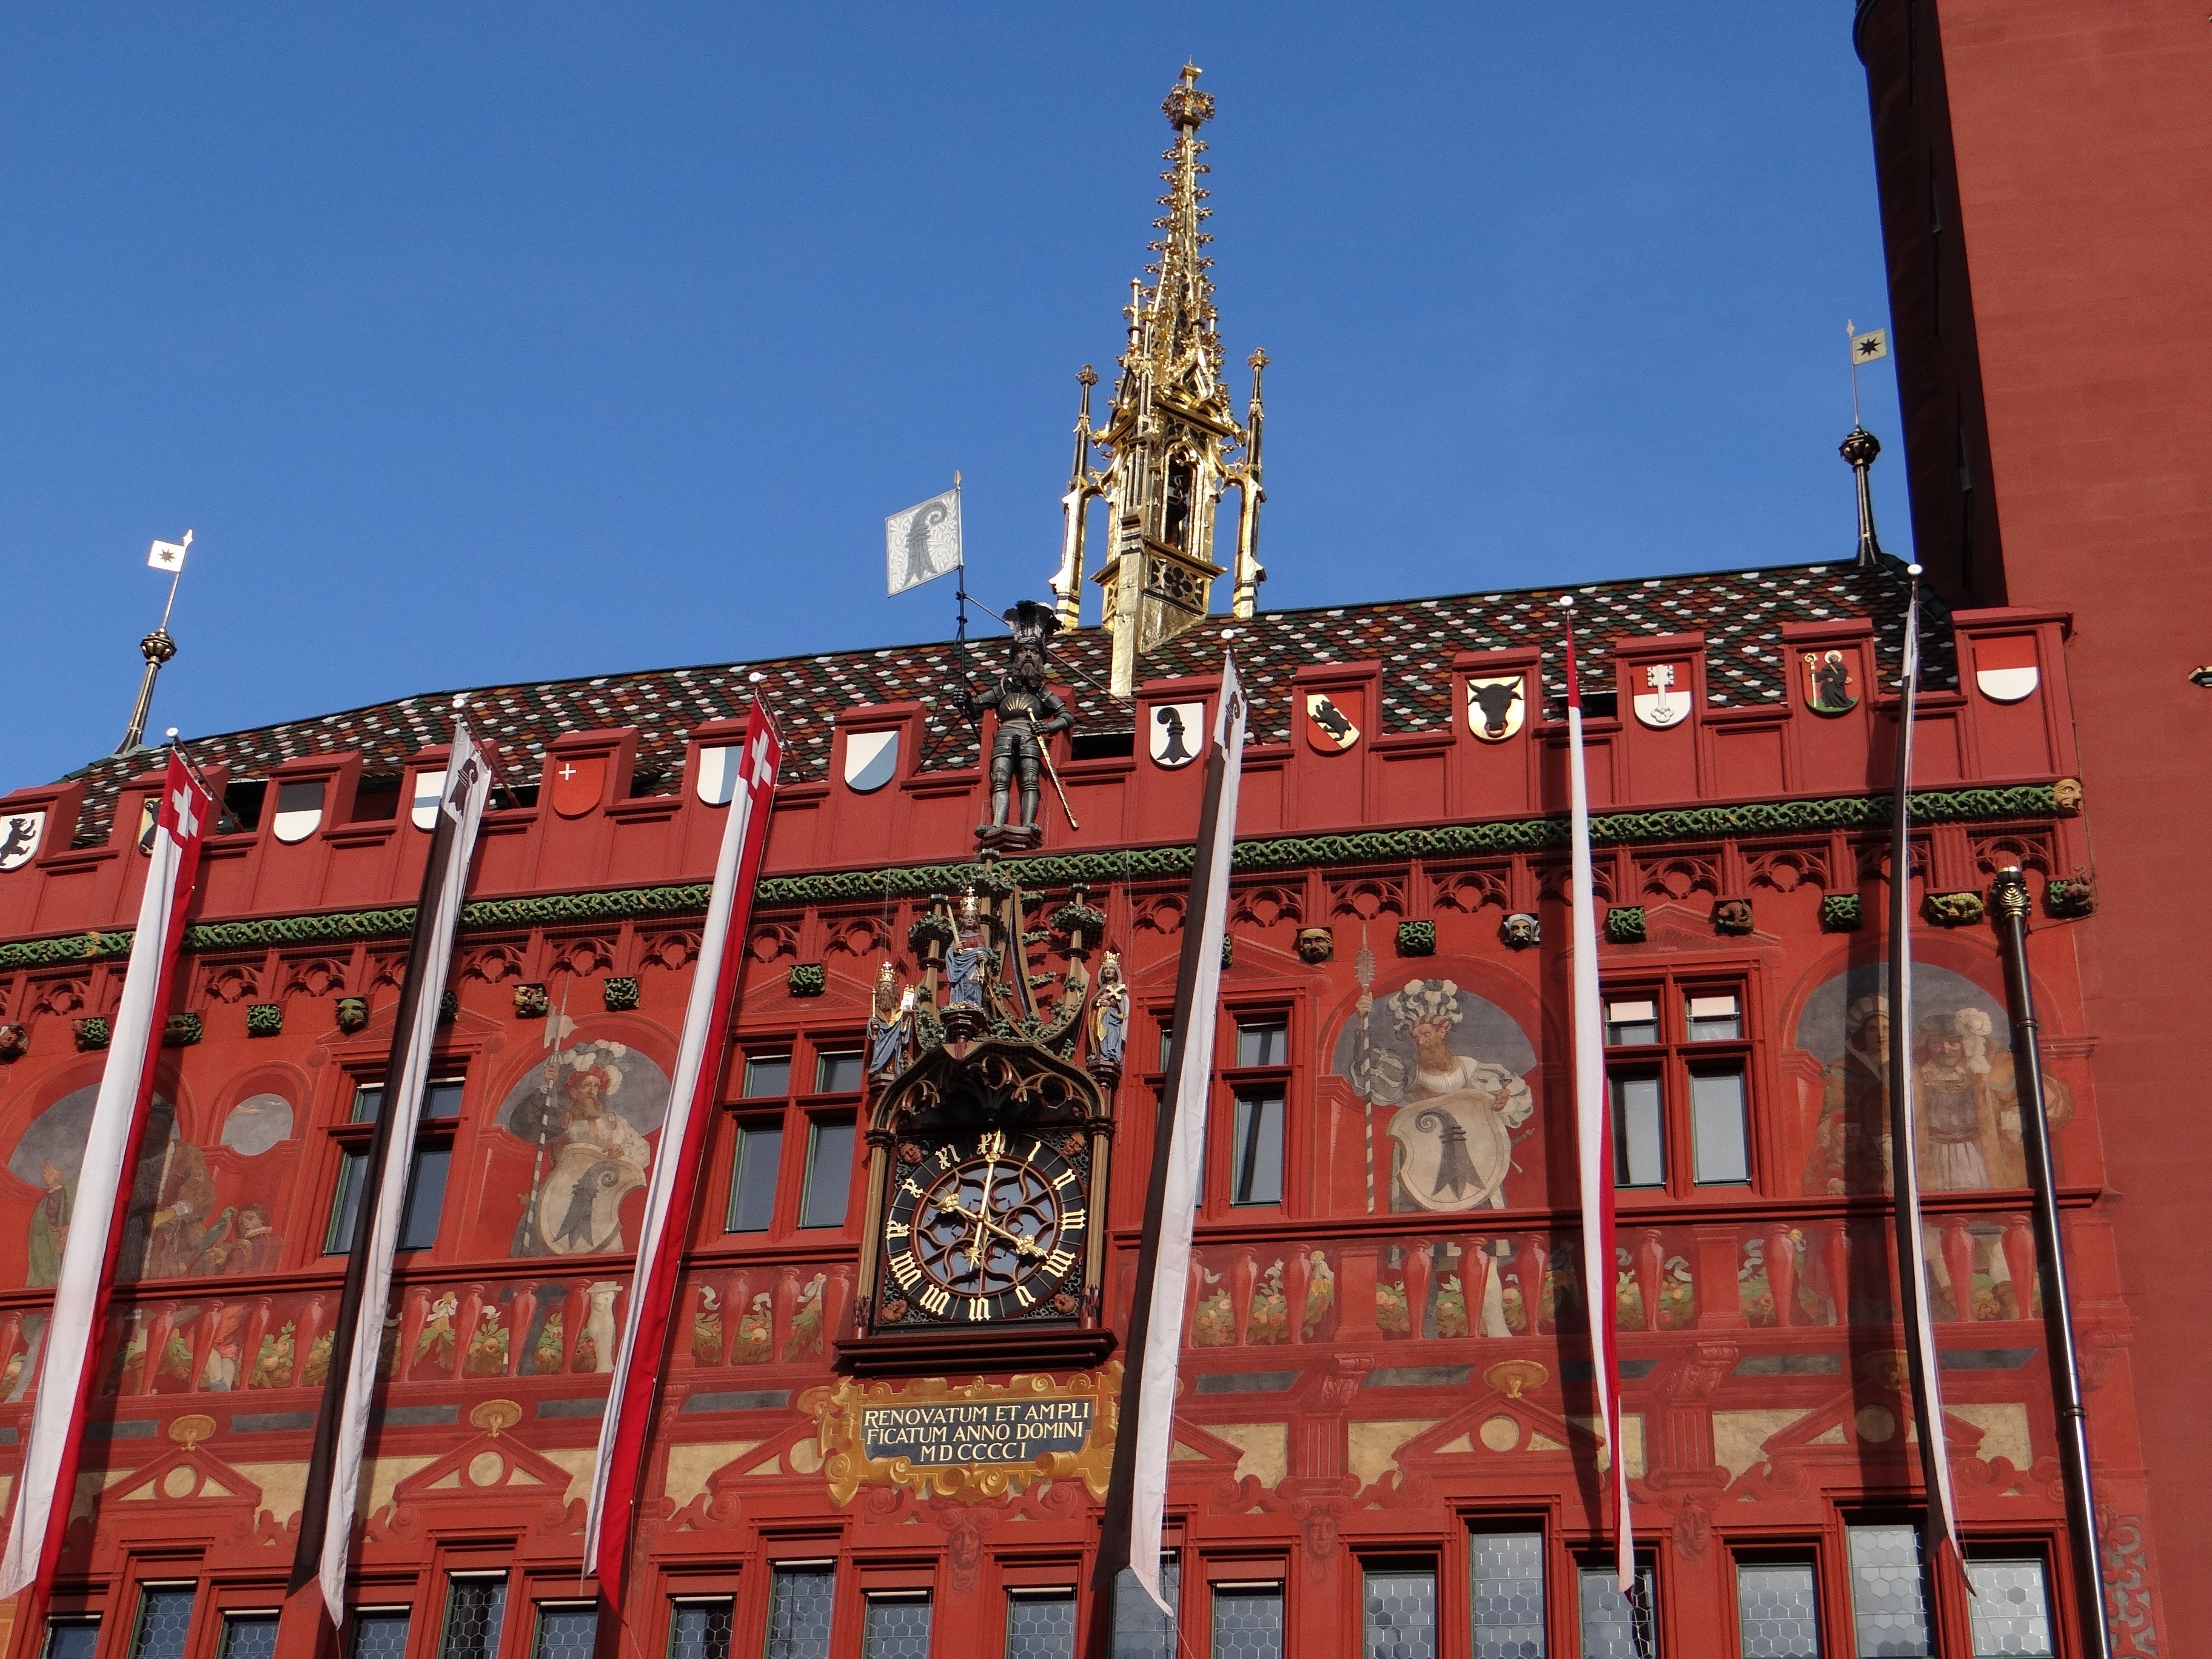
architecture, building, home, red, landmark, facade, place of worship, temple, shrine, switzerland, basel, town hall